Islam during the Ming dynasty

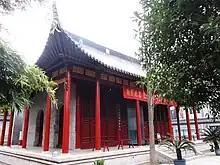
Jinjue Mosque (literally meaning: "Pure Enlightenment Mosque") in Nanjing was constructed by the decree of the Hongwu Emperor.

The Hongwu Emperor ordered the building of several mosques in southern China, and wrote a 100 character praise on Islam, Allah and the prophet Muhammad. He had over 10 Muslim Generals in his military. The Emperor built mosques in Nanjing, Yunnan, Guangdong and Fujian. Zhu rebuilt Jin Jue mosque in Nanjing and large numbers of Hui Muslims moved to Nanjing during his rule. He ordered that inscriptions praising Muhammd be put into Mosques.